Acrisure Stadium

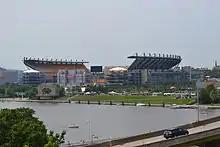
A view of Heinz Field from across the river, July 2015

While the Steelers continue to make capital improvements to Acrisure Stadium as well as expand seating, some fans of the Pitt Panthers football team have called for the university to build an on-campus stadium. However, the university has never included such plans in any long-term facilities or strategic planning. While there has been talk of extending the Pittsburgh Light Rail to Oakland, significant costs were cited during construction of the North Shore Connector, which terminates at Acrisure Stadium. While the possibility of moving games back on campus with a purpose-built stadium has not been entirely dismissed by the university administration, it has also not been endorsed or featured in any strategic planning.